Trondhjems Kunstforening

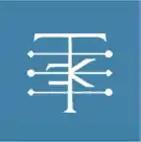
Logo.

Trondhjems Kunstforening is an art society in Trondheim, Norway.